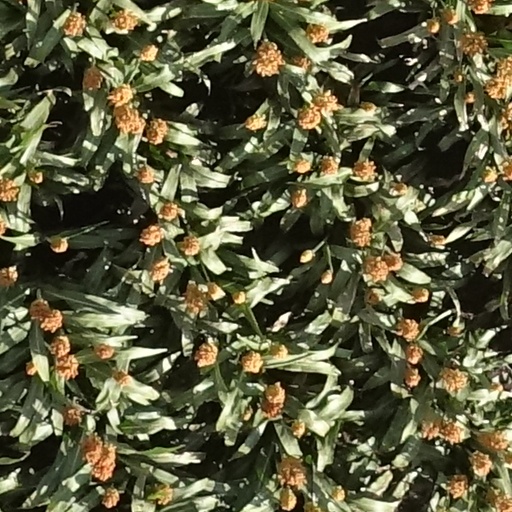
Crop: sorghum